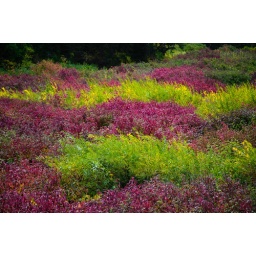
Bushes in the bottom of the river bed up Big Cottonwood Canyon during Autumn. 20090929-_DSC0839